San Menna

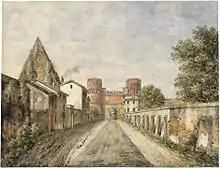
The church of San Menna fell somewhere between Porta San Paolo ("pictured") and the Basilica of Saint Paul on the Ostian Way.

San Menna (Italian: "Saint Menas") was an ancient church in Rome, formerly located along the Via Ostiensis which led to the Basilica of Saint Paul. It appears to have been destroyed at some point after the tenth century.